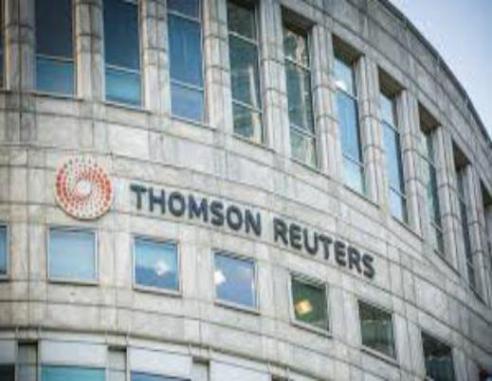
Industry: Others